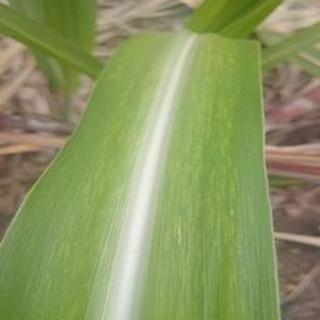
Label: sugarcane_mosaic